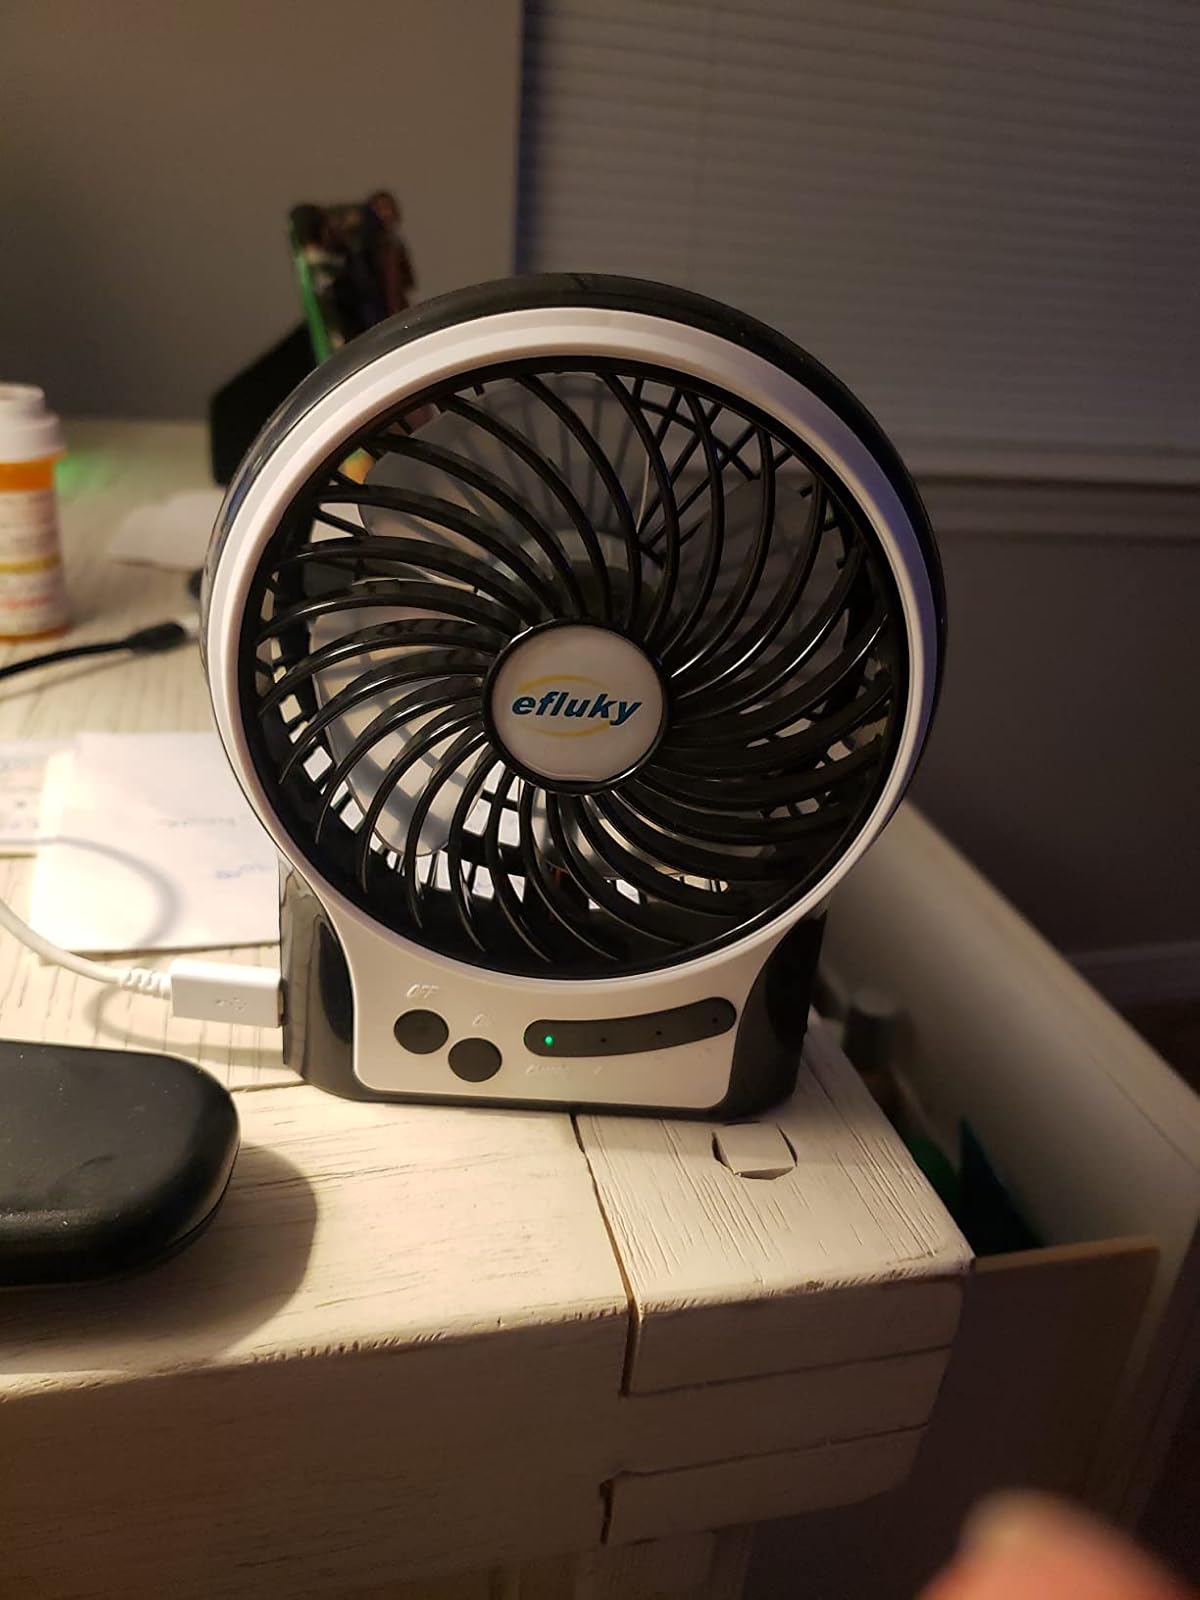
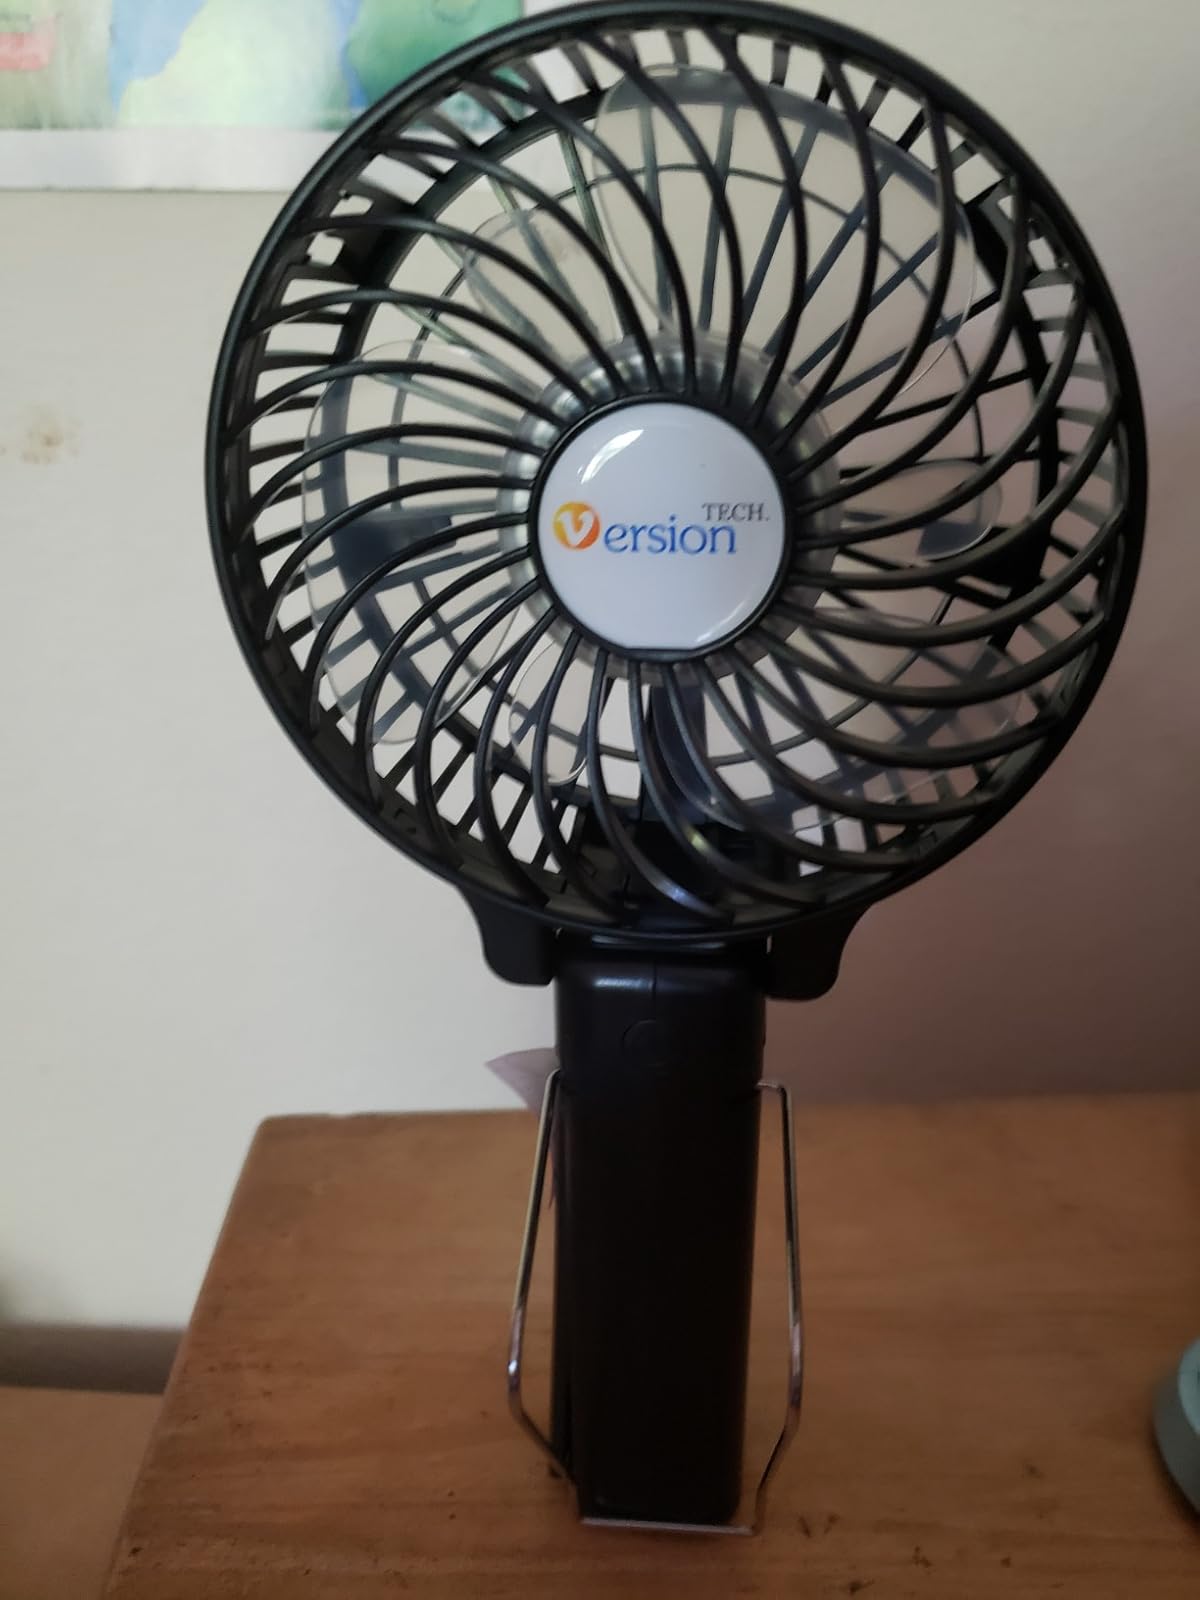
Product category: fan
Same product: no